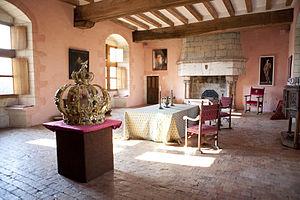
Le château du Rivau est une forteresse seigneuriale dont les premières fondations remontent au XIIIᵉ siècle. Situé en Touraine dans la commune de Lémeré dans le département français d'Indre-et-Loire, le Rivau est l'un des châteaux de la Loire et fait l’objet de classements au titre des monuments historiques depuis juillet 1918 et août 1999 ainsi que d'une inscription en février 1988.